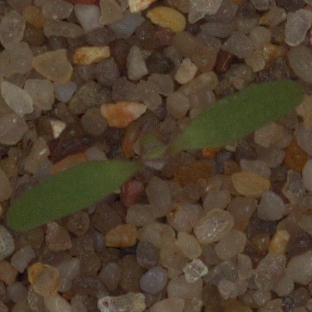
Label: fat_hen